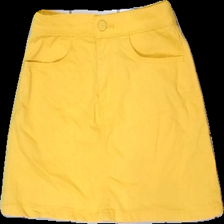
View: front
Type: Skirt
Category: Children
Brand: Not in the list
Brand text on label: Your Denim Your Rules (Cubus)
Colors: Yellow
Material: 77% cotton, 23% polyester
Cut: Regular
Size: 146
Season: All
Trend: Denim
Price range: 50-100
Recommended usage: Reuse